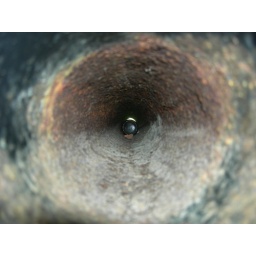
this is actually a bottle that was in the cannon, but it looks like a cannon ball from this distance